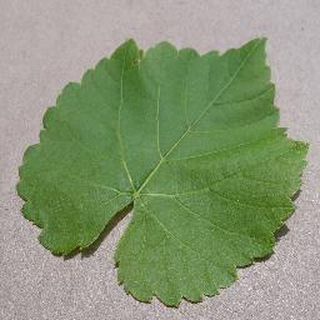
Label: healthy_grape